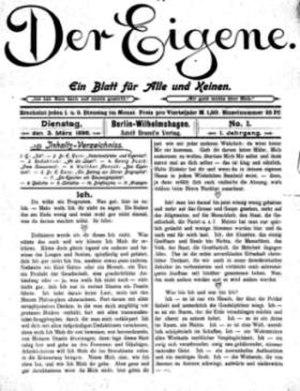
L'anarchisme queer est une école de pensées anarchistes qui défend l'anarchisme et la révolution sociale comme un moyen de libération queer, avec l'abolition des LGBTI-phobies, de l'hétérosexisme, du cissexisme et du patriarcat. Les anarchistes queer comprennent John Henry Mackay, Adolf Brand, et Daniel Guerin.
On appelle premier mouvement homosexuel le mouvement de lutte pour les droits LGBT qui se développe pendant les trois premières décennies du XXᵉ siècle, principalement en Allemagne mais également dans d'autres pays d'Europe et aux États-Unis.
Der Eigene est la première revue homosexuelle, publiée en langue allemande à Berlin sous la direction d'Adolf Brand, de 1896 à 1932.